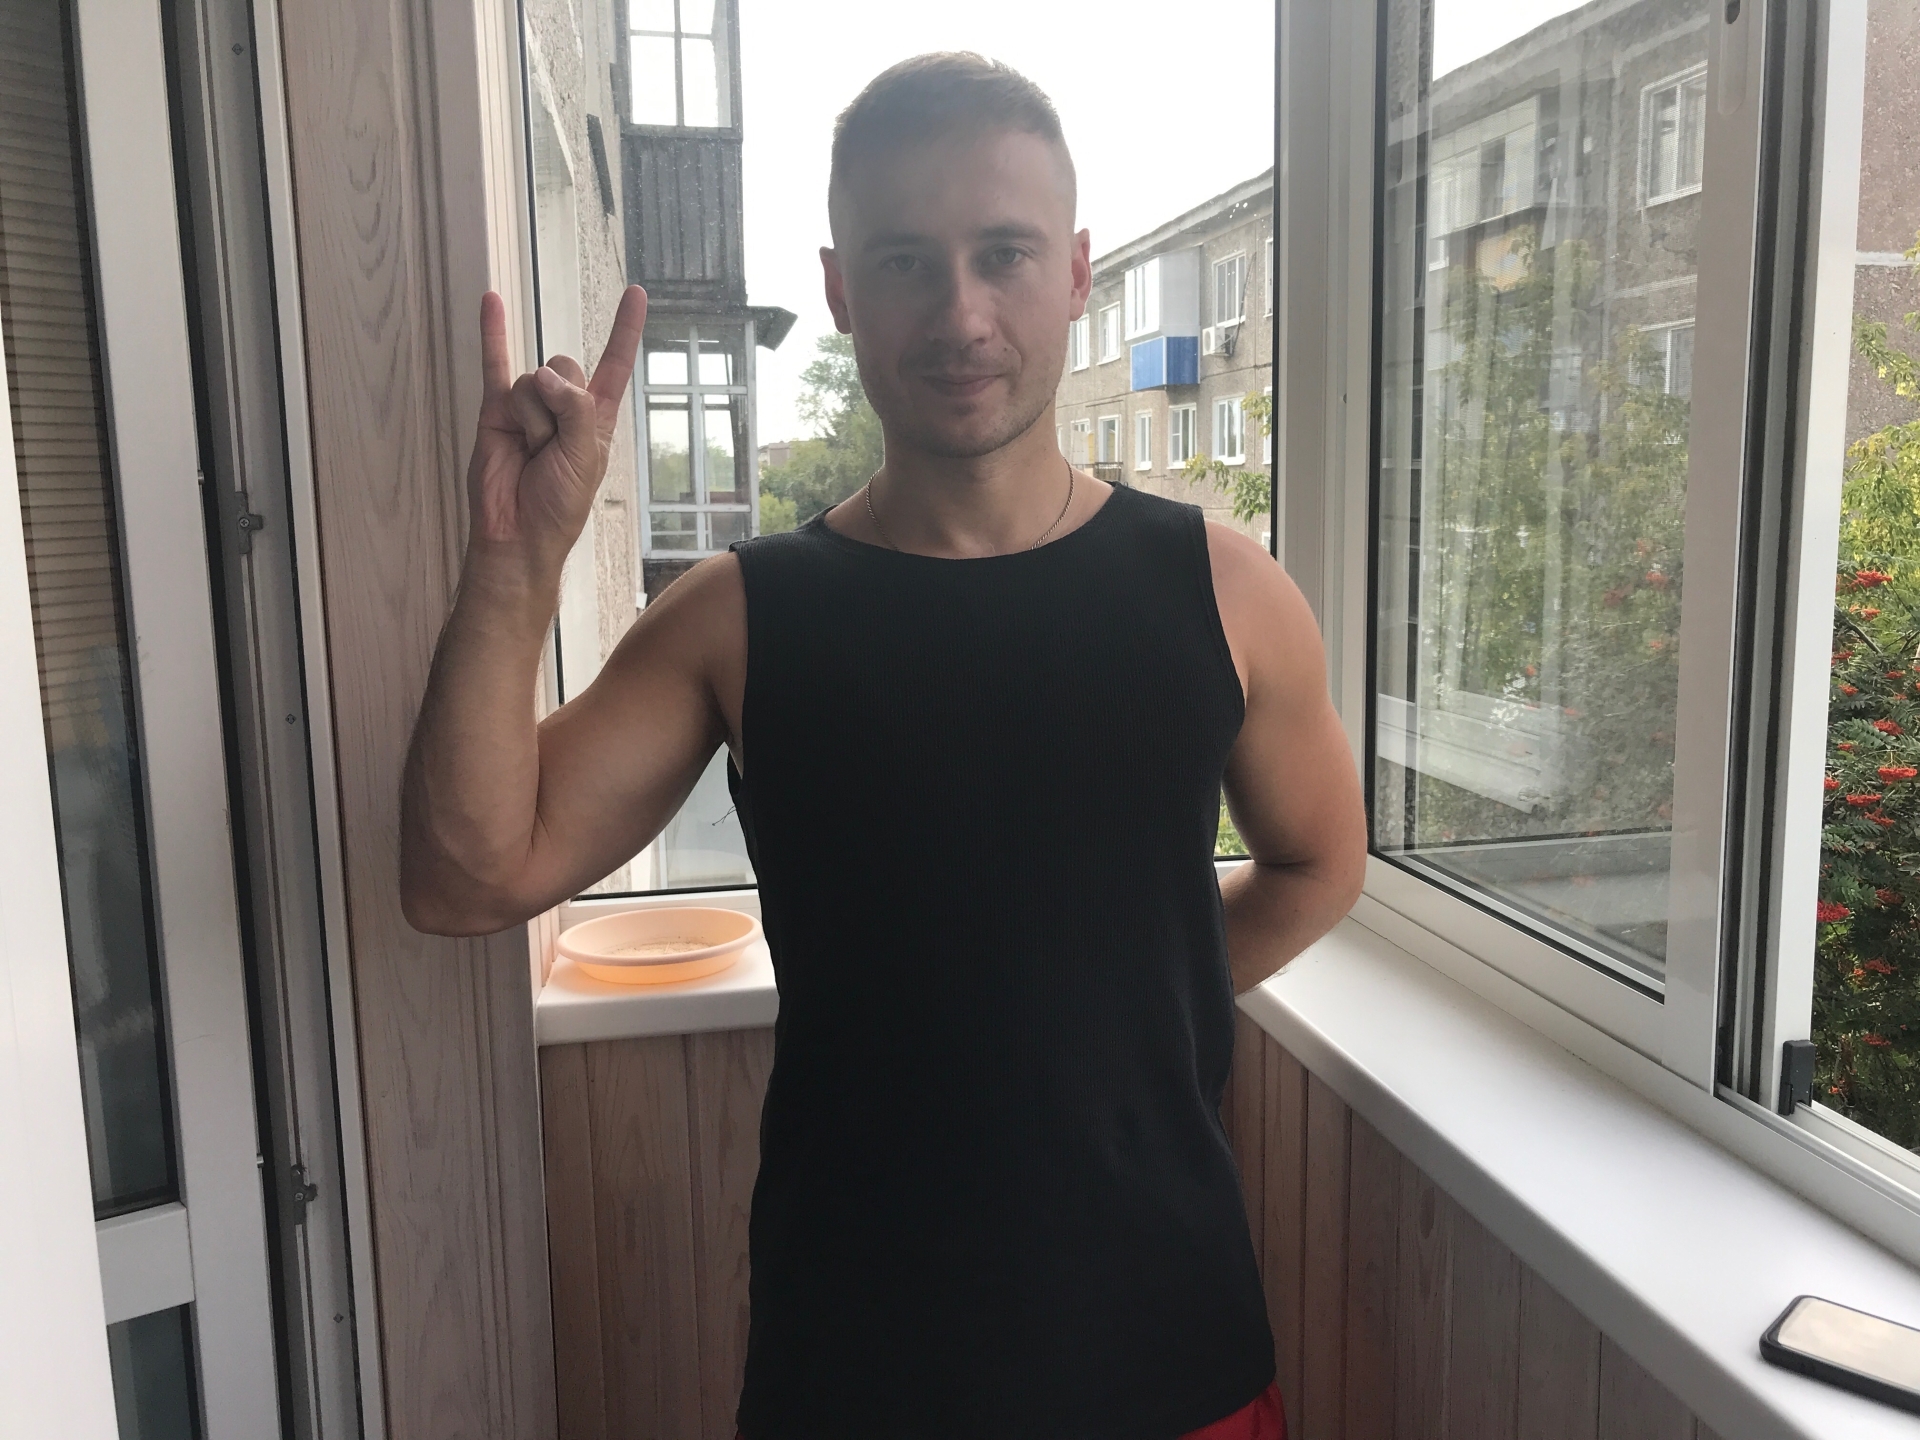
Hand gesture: rock